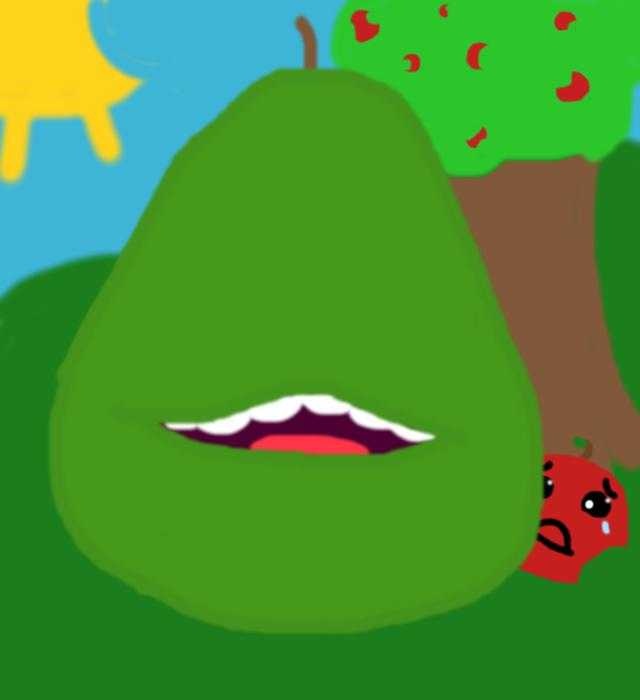
Label: Pear